Bobby Slayton

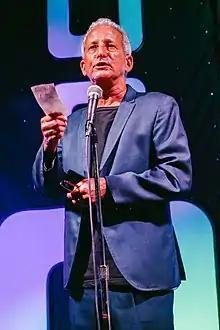
Slayton at the Moontower Comedy Festival in 2014

Robert Michael Slayton (born May 25, 1955) is an American actor, writer, and stand-up comedian. Slayton is known for a supporting role in the 2001 film "Bandits", and as a frequent guest on "The Adam Carolla Show" (2006–2009). He has also made guest appearances on multiple sitcoms and animated shows.